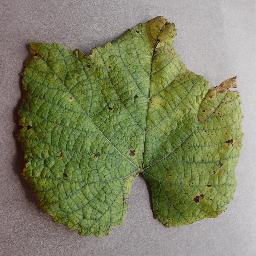
Label: Grape___Leaf_blight_(Isariopsis_Leaf_Spot)